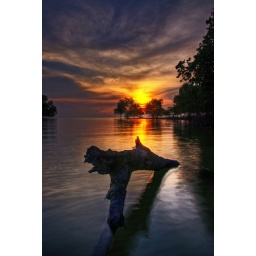
tree in water